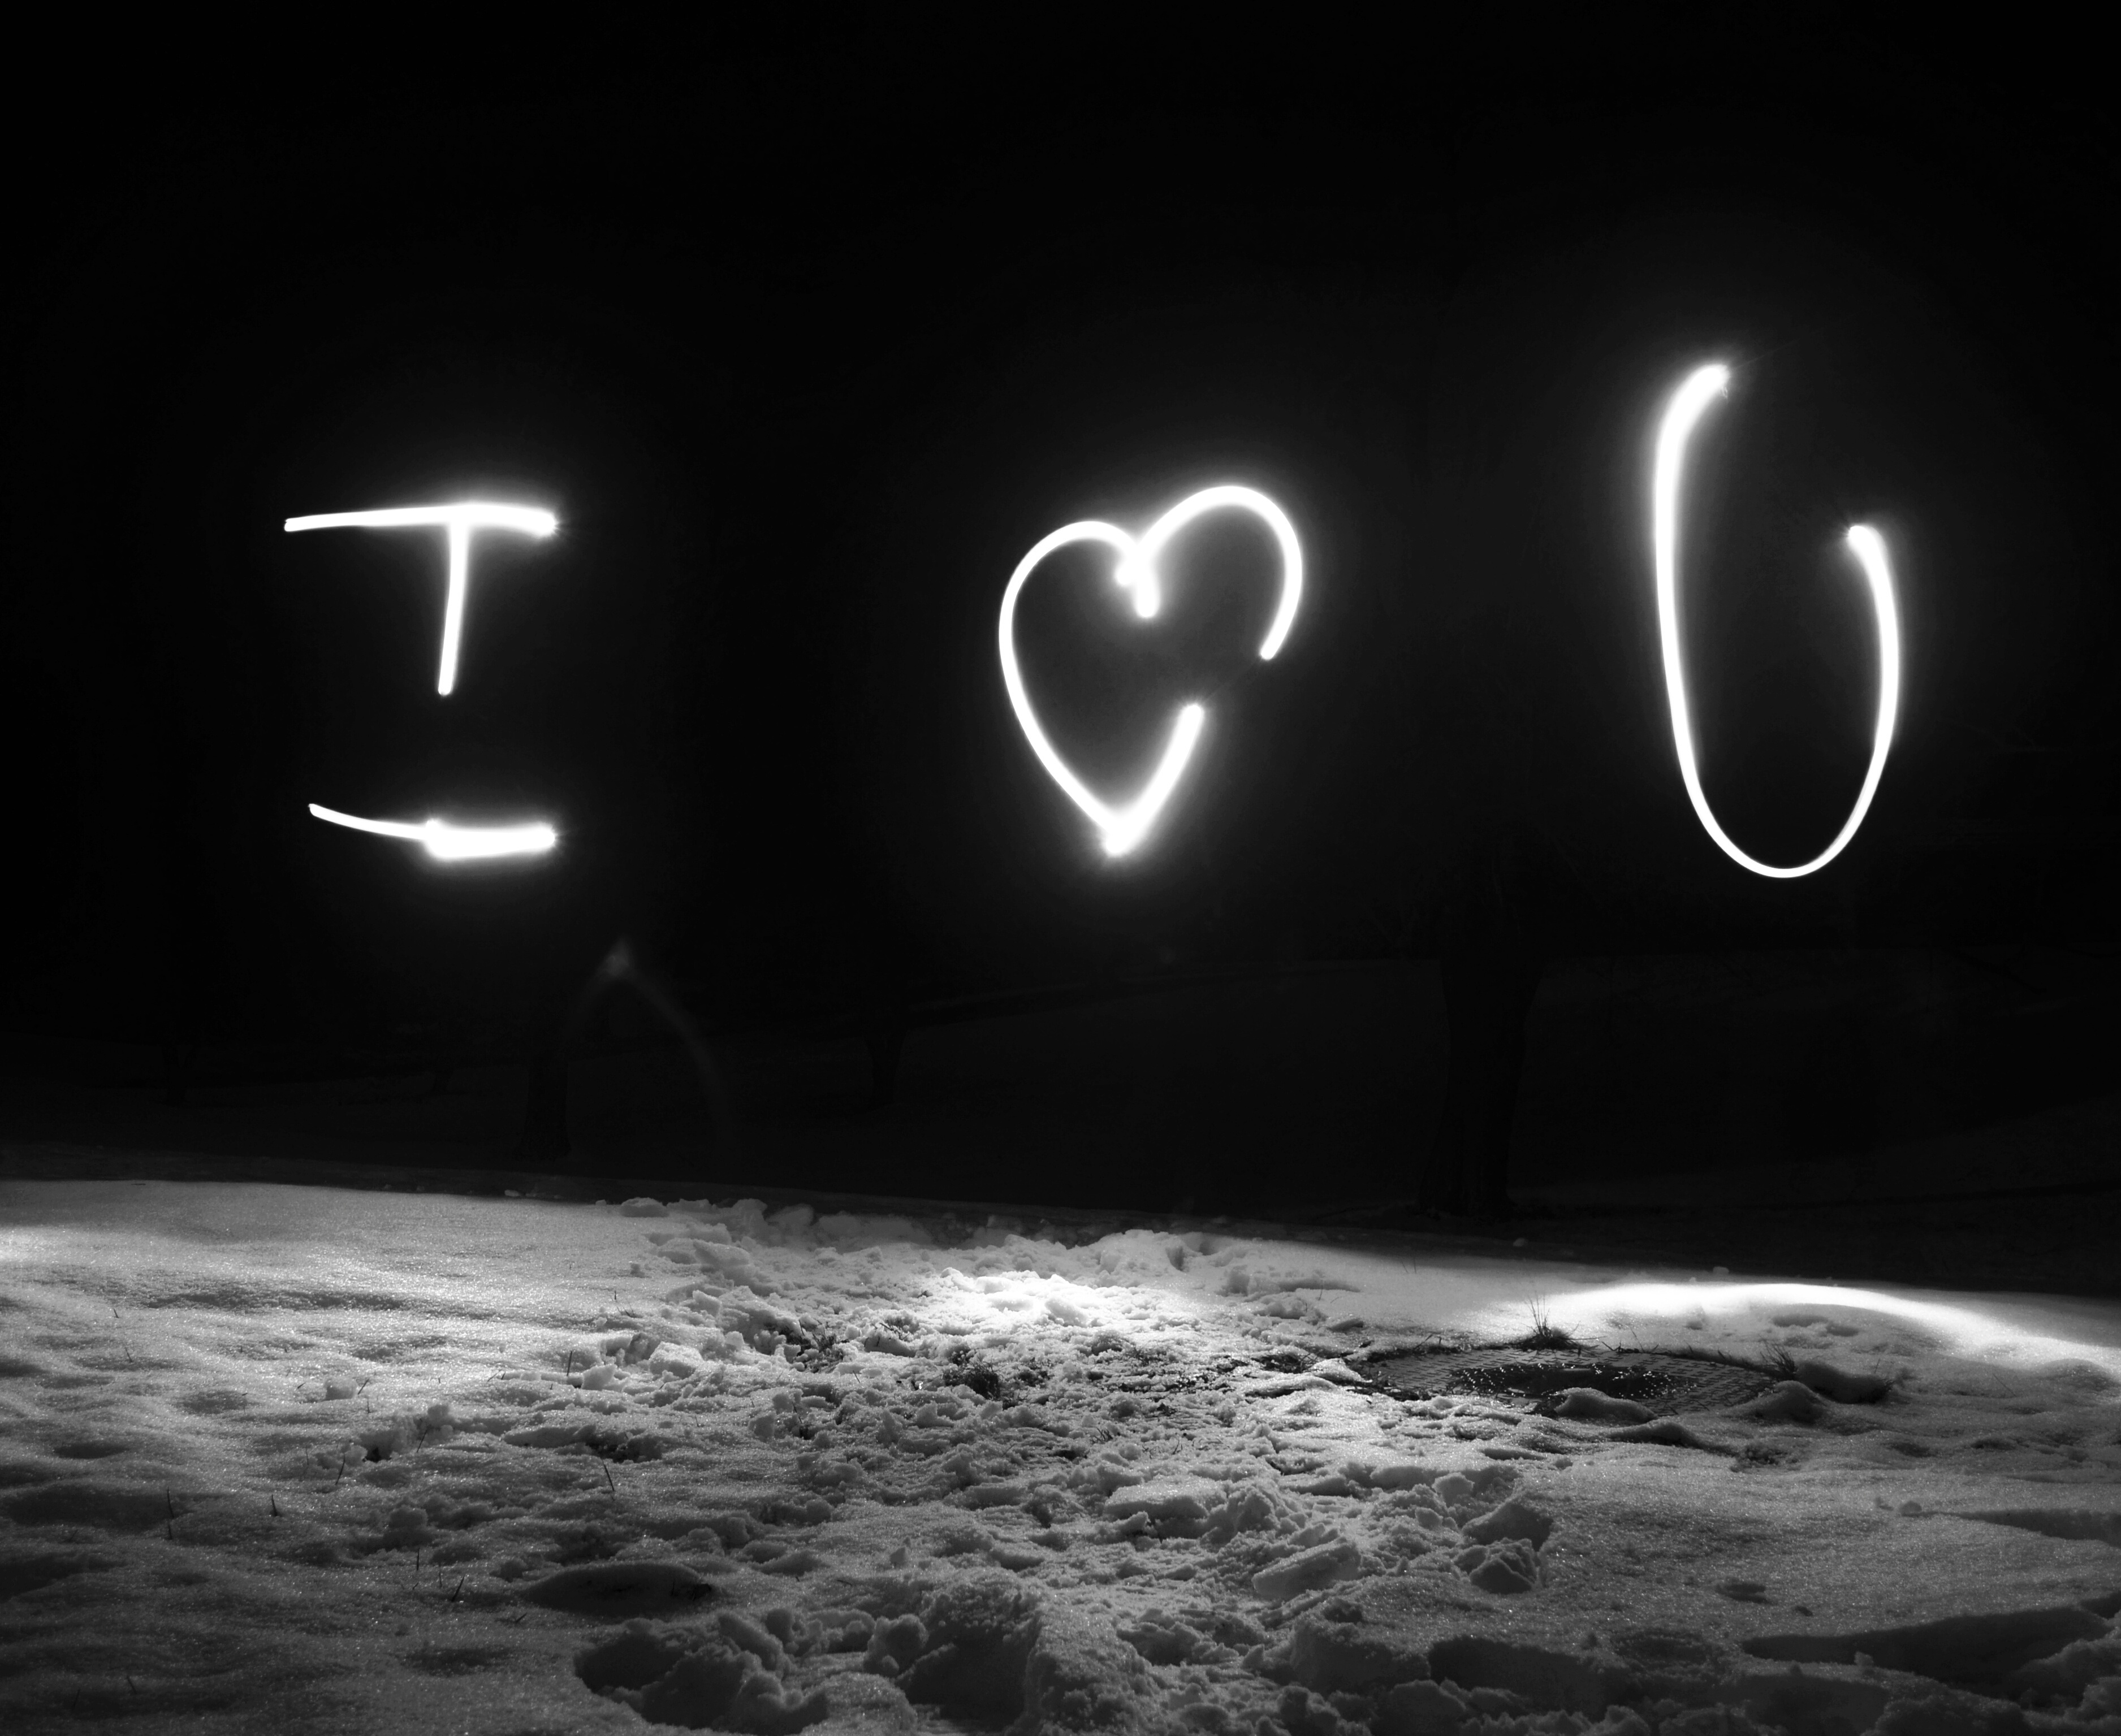
light, black and white, night, atmosphere, darkness, monochrome, lighting, moon, moonlight, outer space, font, midnight, monochrome photography, computer wallpaper